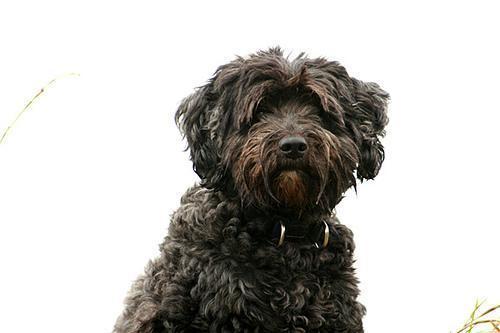
Tibetan_terrier